Wynebald de Ballon

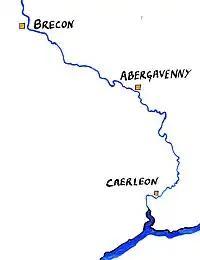
The Lower River Usk. Caerleon was the lordship of Wynebald de Ballon, Abergavenny that of his brother Hamelin.

The two brothers, Hamelin and Wynebald, were put in charge respectively of securing Abergavenny and Caerleon. Wynebald received the lordship at Caerleon, in the southern Welsh marches, in about 1088 from King William II (1087–1100).